Filipe Barros (politician)

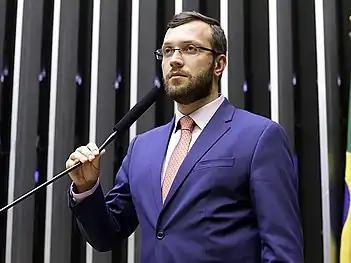
Deputy Filipe Barros in 2021.

Filipe Barros Baptista de Toledo Ribeiro (born 29 May 1991) is a Brazilian lawyer and federal deputy for the state of Paraná.